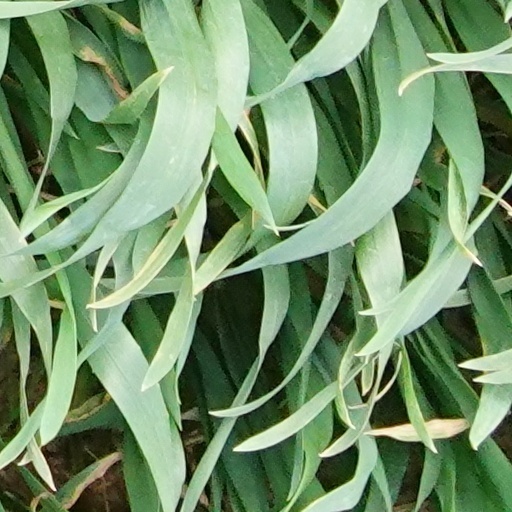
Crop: wheat